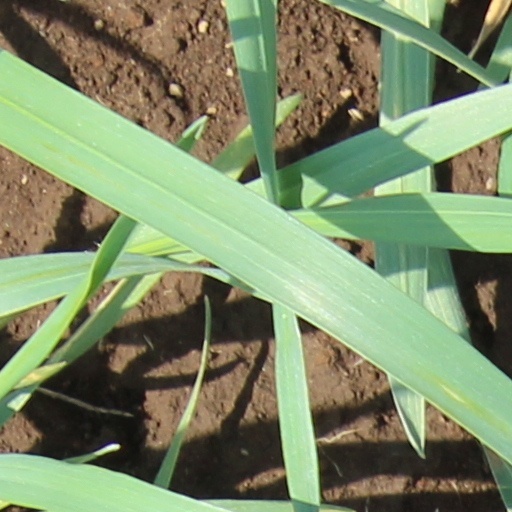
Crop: wheat